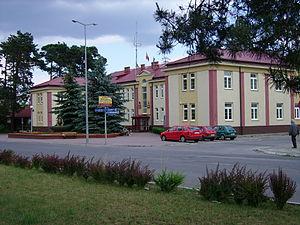
Pionki est une ville de la powiat de Radom dans la voïvodie de Mazovie, dans le centre de la Pologne